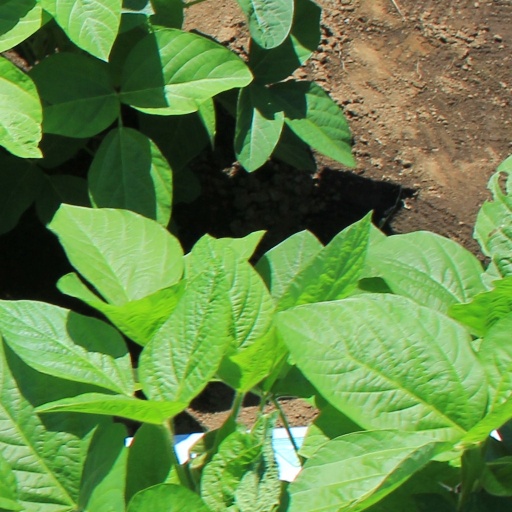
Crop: soybean